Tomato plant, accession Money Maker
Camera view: bottom (45 deg); turntable rotation: 30 degrees
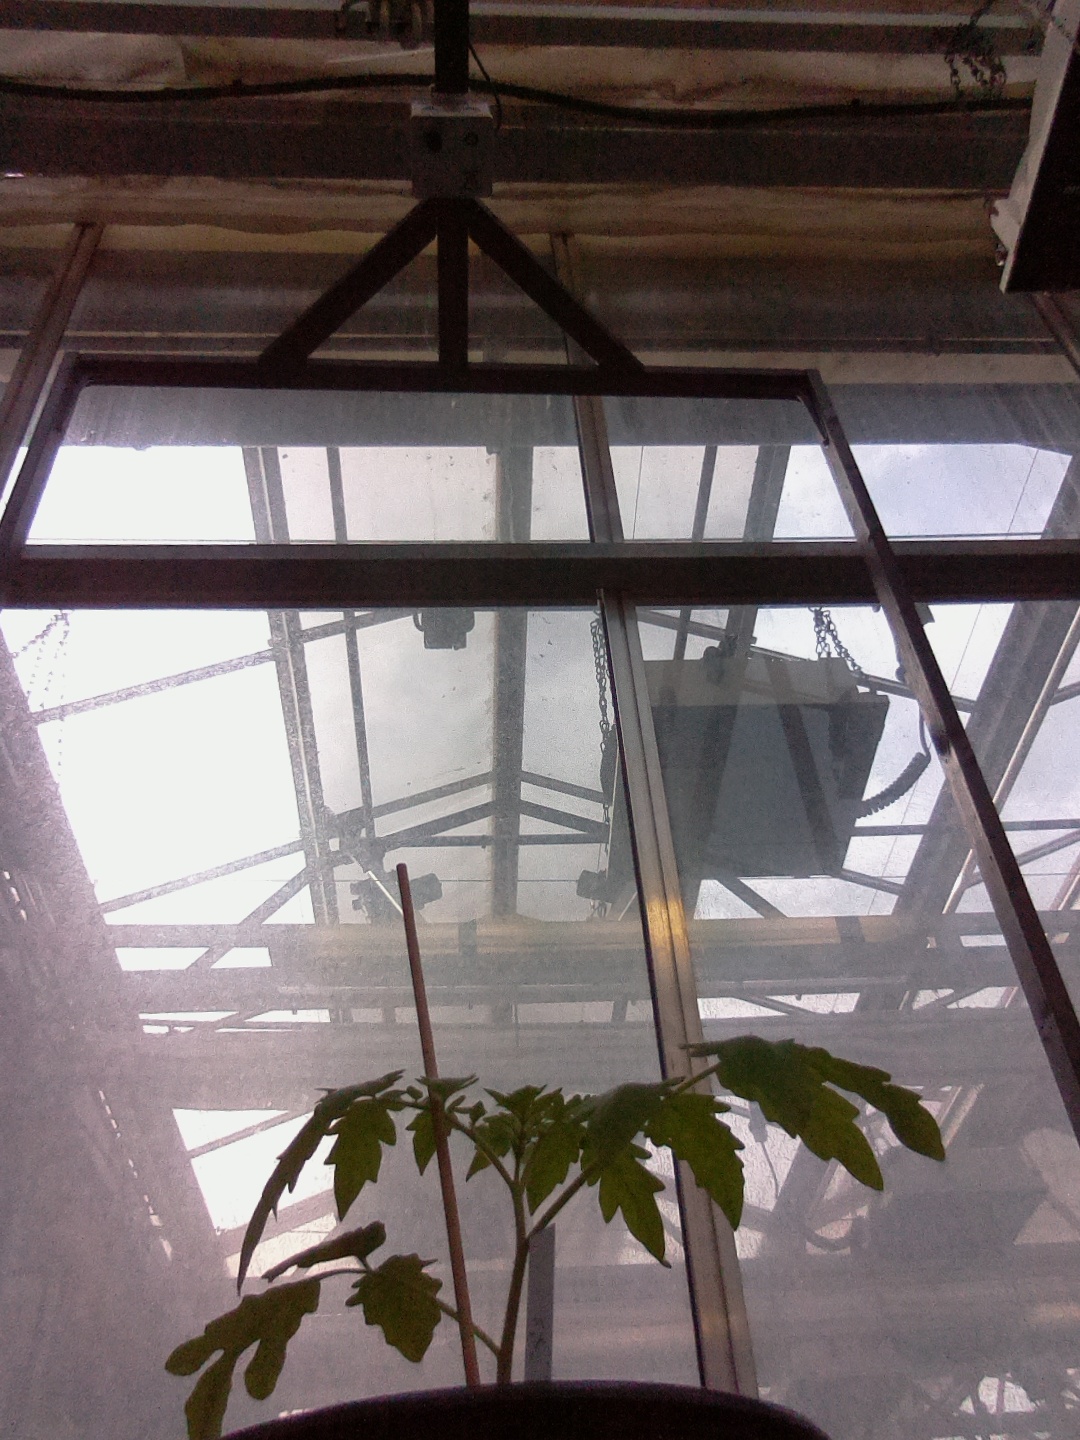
BBCH growth stage 13: 6 of true leaves visible